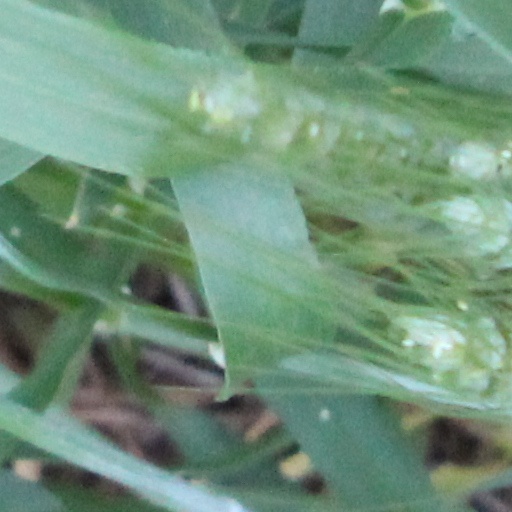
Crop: wheat